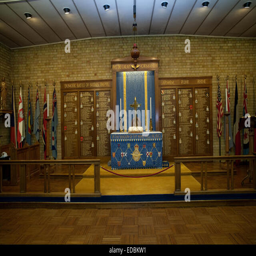
the interior which is threatened with closure due to cuts by government agency